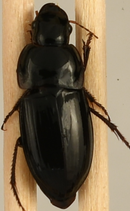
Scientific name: Anisodactylus ovularis
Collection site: Blandy Experimental Farm Site (BLAN), plot BLAN_003